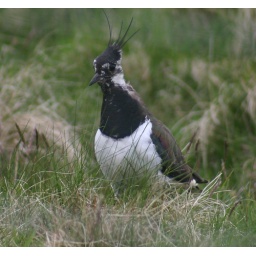
This adult bird was in a flap at the side of the road and the reason................